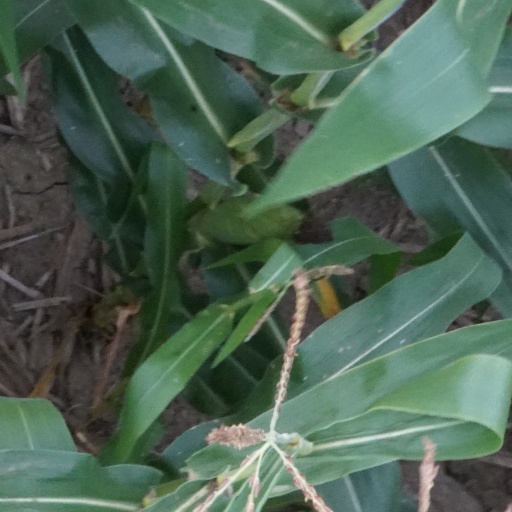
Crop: maize; corn